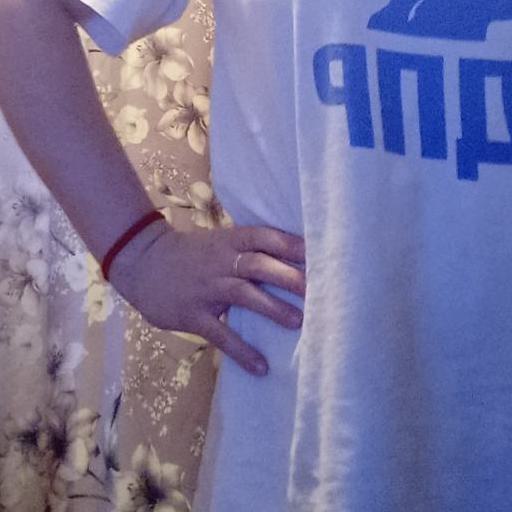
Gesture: no_gesture